U.S. Route 23 in Tennessee

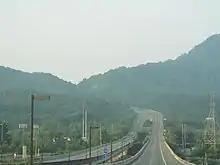
I-26 near its western terminus in Kingsport approaching the South Fork of the Holston River/Long Island and Bays Mountain

After interchanging with I-81, US 23 and I-26 curves sharply to the east, and sharply to the north immediately beyond. The freeway first has an interchange with SR 359 (Rock Springs Road), and one with an access road to the northern welcome center immediately beyond. Entering the outskirts of Kingsport, the freeway interchanges with SR 93 (Wilcox Drive, John B. Dennis Bypass), which serves as a bypass around the eastern side of Kingsport. The highway then ascends several hundred feet over the northern end of Bays Mountain, utilizing a northbound truck climbing lane and bypassing Kingsport to the west. It then descends this mountain, utilizing a southbound truck climbing lane. Near the bottom of this descent, the highway crosses two railroads and then crosses the Holston River and the western end of Long Island, along with a third railroad, on a long pair of viaducts. Here, the freeway reaches its lowest elevation in Tennessee, at approximately . It then has a partial cloverleaf interchange with US 11W (West Stone Drive), where I-26 reaches its western terminus. The freeway meanders over the next few miles through a residential area, before reaching a partial interchange with the northern terminus of SR 36 (Lynn Garden Drive) and SR 346 (Carters Valley Road). A pair of one-lane ramps carry US 23 traffic through this interchange into Virginia at the north end, and the road continues into Virginia as a four-lane divided highway.